Markham Civic Centre

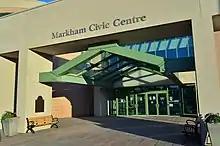
Markham Civic Centre main entrance

A reflecting pond is located on the south side of the building alongside a 26,000 square foot skating rink - the largest outdoor refrigerated skating rink in the GTA, and operated in the winter months. The skating rink was constructed and officially opened in December 2011. Located next to the civic centre is the Markham Theatre and Unionville High School.